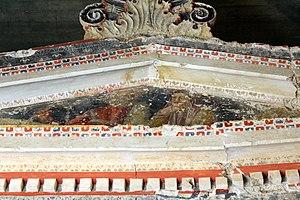
La tombe des palmettes, parfois désignée sous le nom de tombe de Rhomiopoulou, est un tombeau macédonien de la période hellénistique situé à Lefkadia, près de Náoussa. Réputé pour la qualité de sa décoration peinte, le monument est daté de la première moitié du IIIᵉ siècle av. J.-C. ou de la fin du IVᵉ siècle av. J.-C.